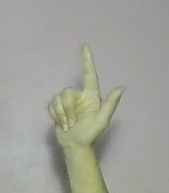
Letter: laam